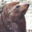
Label: seal